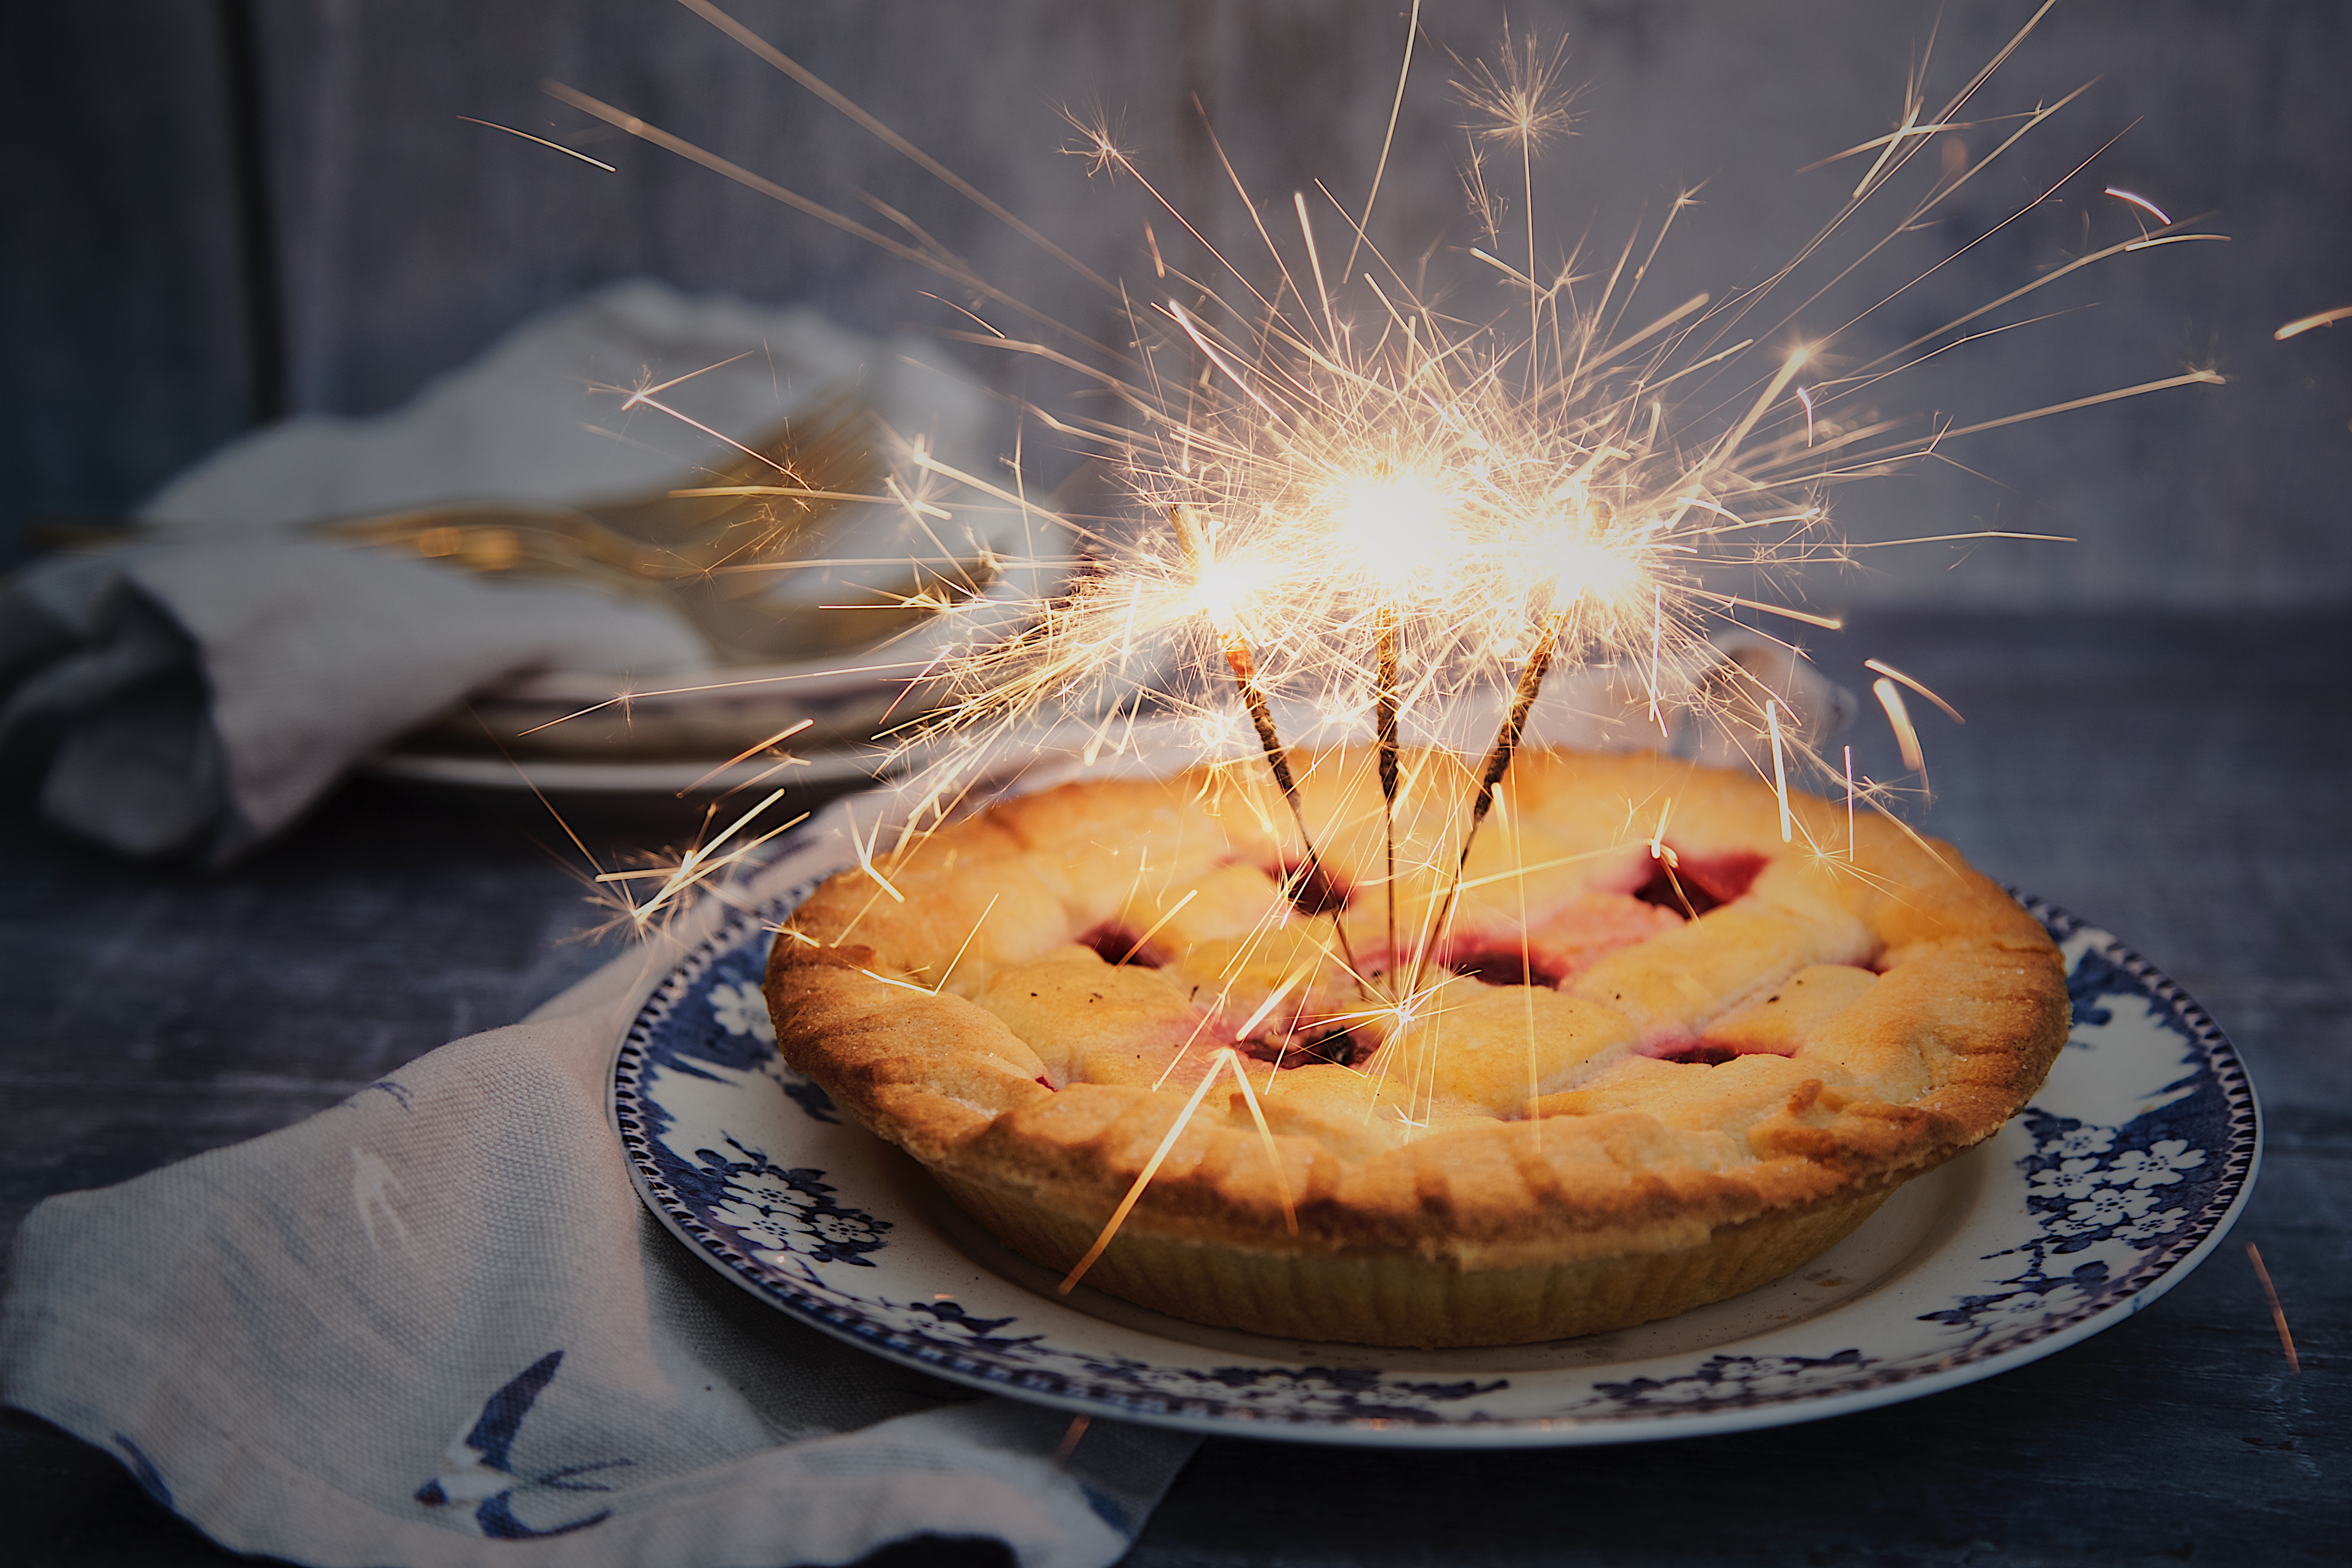
sparkler, dish, food, produce, plate, baking, dessert, cuisine, pie, festive, sweetness, baked goods, flowering plant, torte